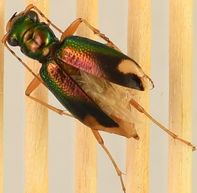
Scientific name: Tetracha carolina
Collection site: Talladega National Forest NEON (TALL), plot TALL_003